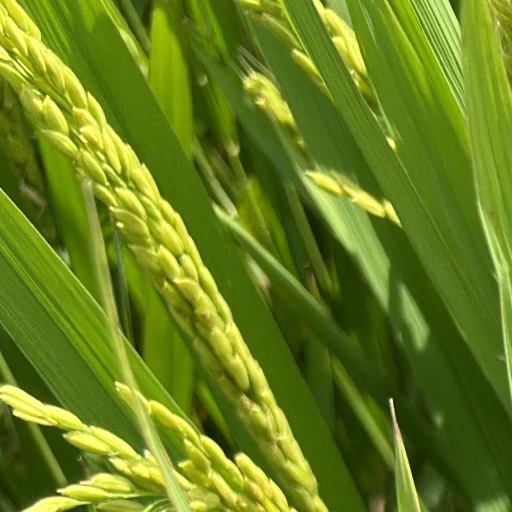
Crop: rice